Franklin D. Roosevelt

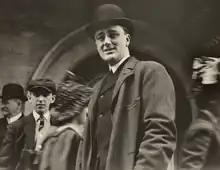
Roosevelt in 1912

Roosevelt was an avid stamp collector who came into the hobby beginning at eight years old, and continued this pursuit into his adulthood and political career. During his terms as president he aroused nationwide interest in stamp collecting. Beginning in the 1930s, the White House released numerous photographs of him while he was attending his stamp collection. He devoted time each day working with his collection. He worked with Postmaster General James A. Farley over stamp designs, colors, and themes for U.S. postage stamps. When he became stricken with polio it is said the hobby gave him solace and kept his mind off his ailments during his idle hours.